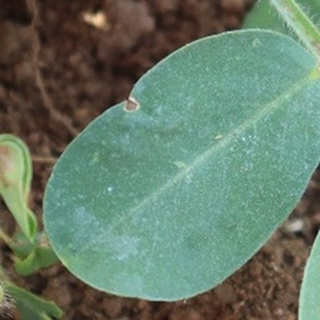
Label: healthy_groundnut